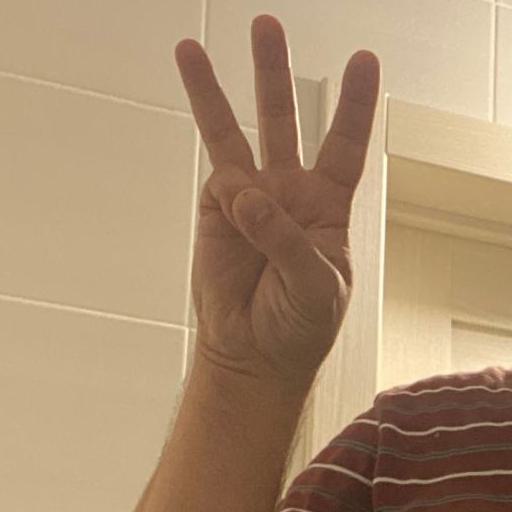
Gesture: three